Horn (instrument)

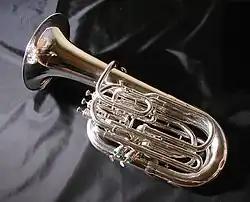
Bass saxhorn in B-flat

The Vienna horn is a special horn used primarily in Vienna, Austria. Instead of using rotary valves or piston valves, it uses the Pumpenvalve (or Vienna Valve), which is a double-piston operating inside the valve slides, and usually situated on the opposite side of the corpus from the player's left hand, and operated by a long pushrod. Unlike the modern horn, which has grown considerably larger internally (for a bigger, broader, and louder tone), and considerably heavier (with the addition of valves and tubing in the case of the double horn) the Vienna horn very closely mimics the size and weight of the natural horn (although the valves do add some weight, they are lighter than rotary valves), even using crooks in the front of the horn, between the mouthpiece and the instrument. Although instead of the full range of keys, Vienna horn players usually use an F crook and it is looked down upon to use others, though switching to an A or B crook for higher pitched music does happen on occasion. Vienna horns are often used with funnel shaped mouthpieces similar to those used on the natural horn, with very little (if any) backbore and a very thin rim. The Viennese horn requires very specialized technique and can be quite challenging to play, even for accomplished players of modern horns. The Vienna horn has a warmer, softer sound than the modern horn. Its pumpen-valves facilitate a continuous transition between notes (glissando); conversely, a more precise operating of the valves is required to avoid notes that sound out of tune.